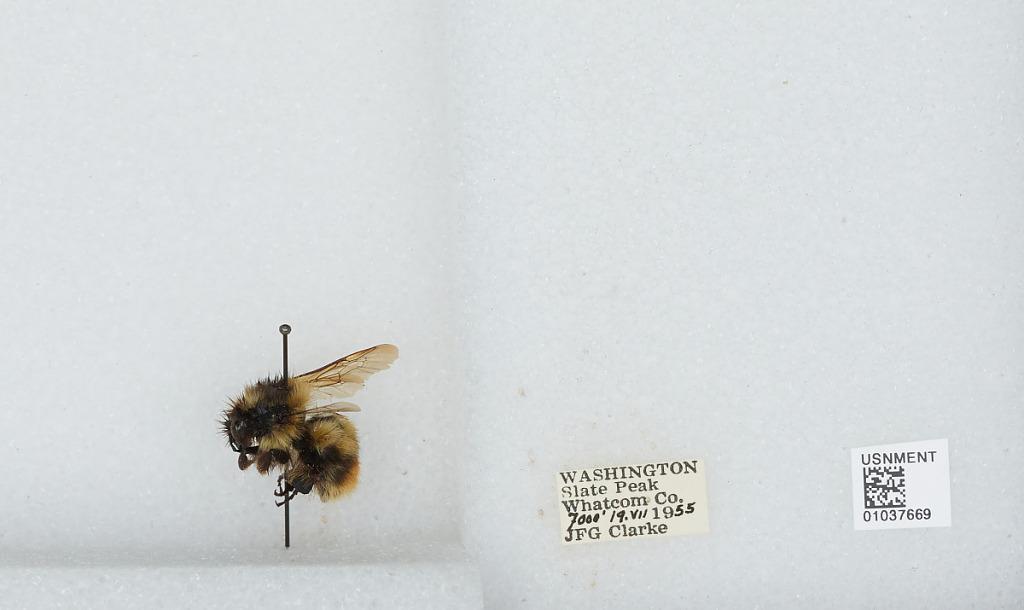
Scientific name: Bombus (Pyrobombus) mixtus Cresson
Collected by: J. Clarke
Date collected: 1955-7-19
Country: United States
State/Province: Washington
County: Whatcom
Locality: Slate Peak
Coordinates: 48.7422, -120.68